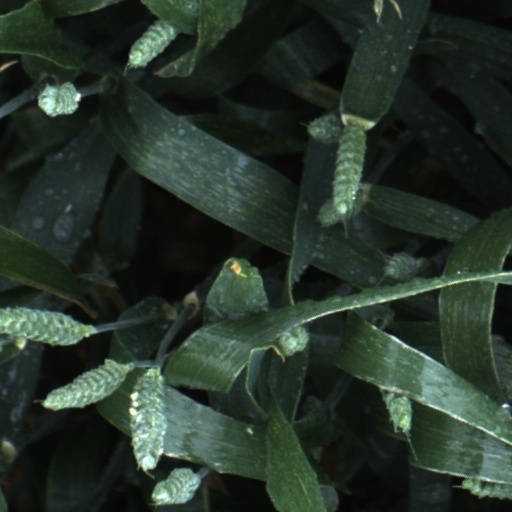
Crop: wheat